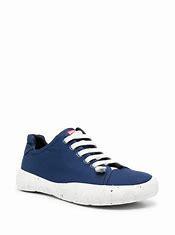
Brand: Camper
Model: PEU